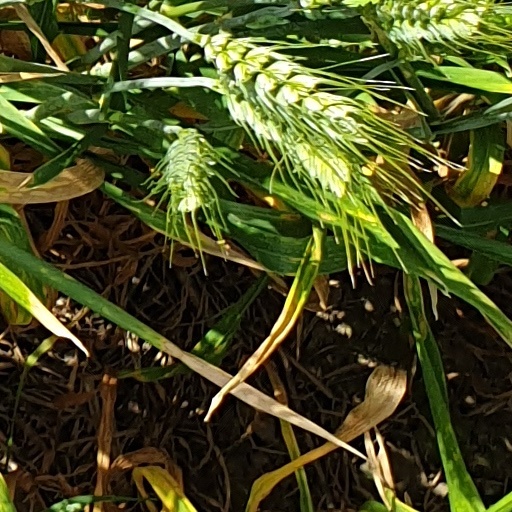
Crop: wheat